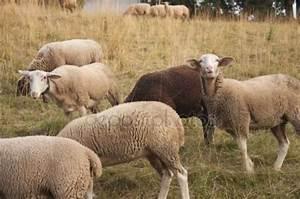
sheep